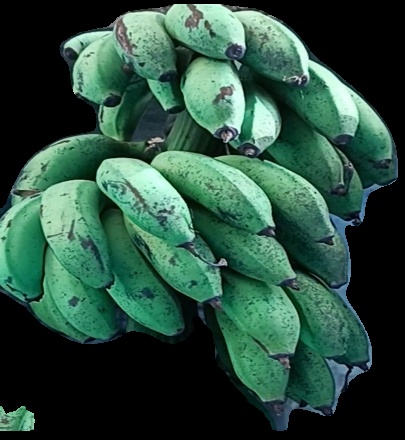
Variety: rasbale
Grade: grade2